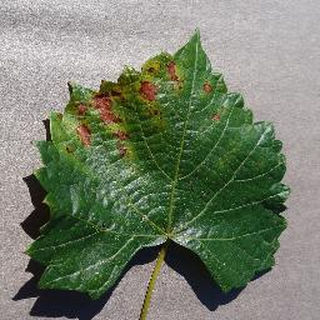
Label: grape_esca_black_measles